Mumbo jumbo (phrase)

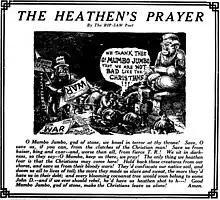
Believers in the "heathen" god Mumbo Jumbo are contrasted favorably with World War I-era Christendom in this March 1915 cartoon from "The National Rip-Saw", a socialist monthly.

Mumbo jumbo, or mumbo-jumbo, is confusing or meaningless language. The phrase is often used to express humorous criticism of middle-management, and specialty jargon, such as legalese, that non-specialists have difficulty in understanding. For example, "I don't understand all that legal mumbo jumbo in the fine print."